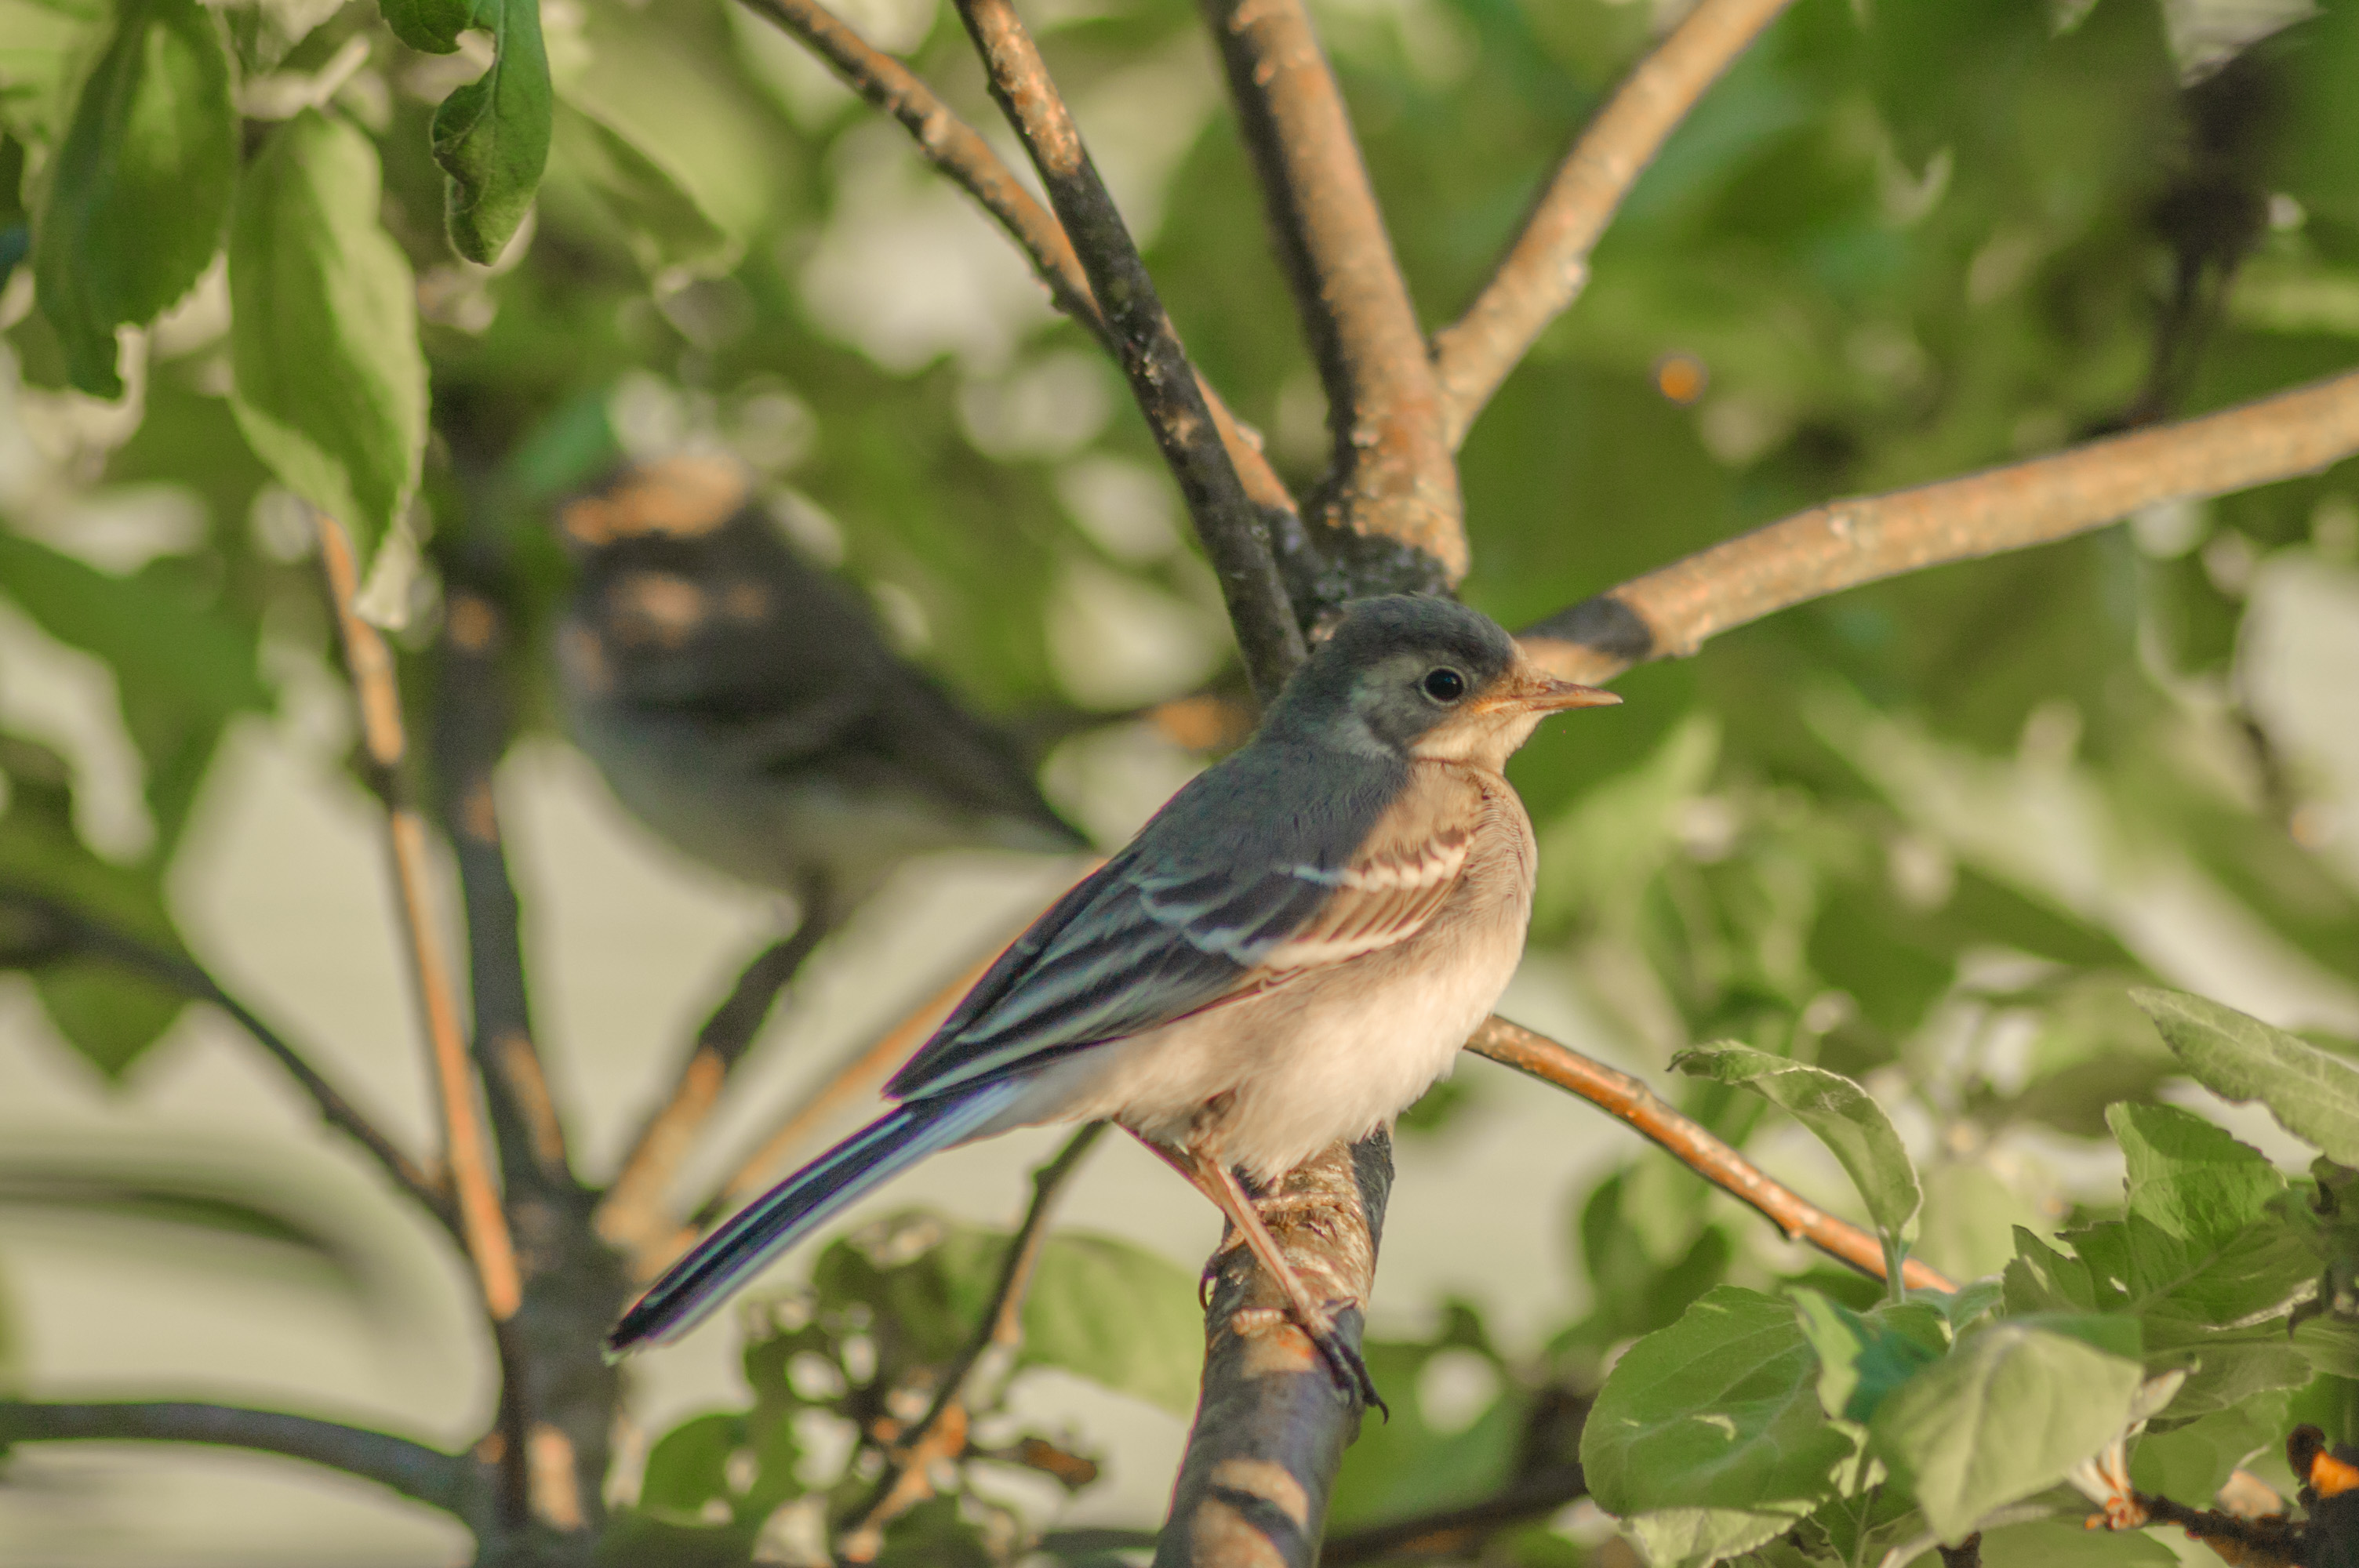
bird, beak, wildlife, twig, branch, perching bird, emberizidae, old world flycatcher, songbird, nightingale, adaptation, plant, plant community, finch, plant stem, coraciiformes, sparrow, thrush, wren, wing